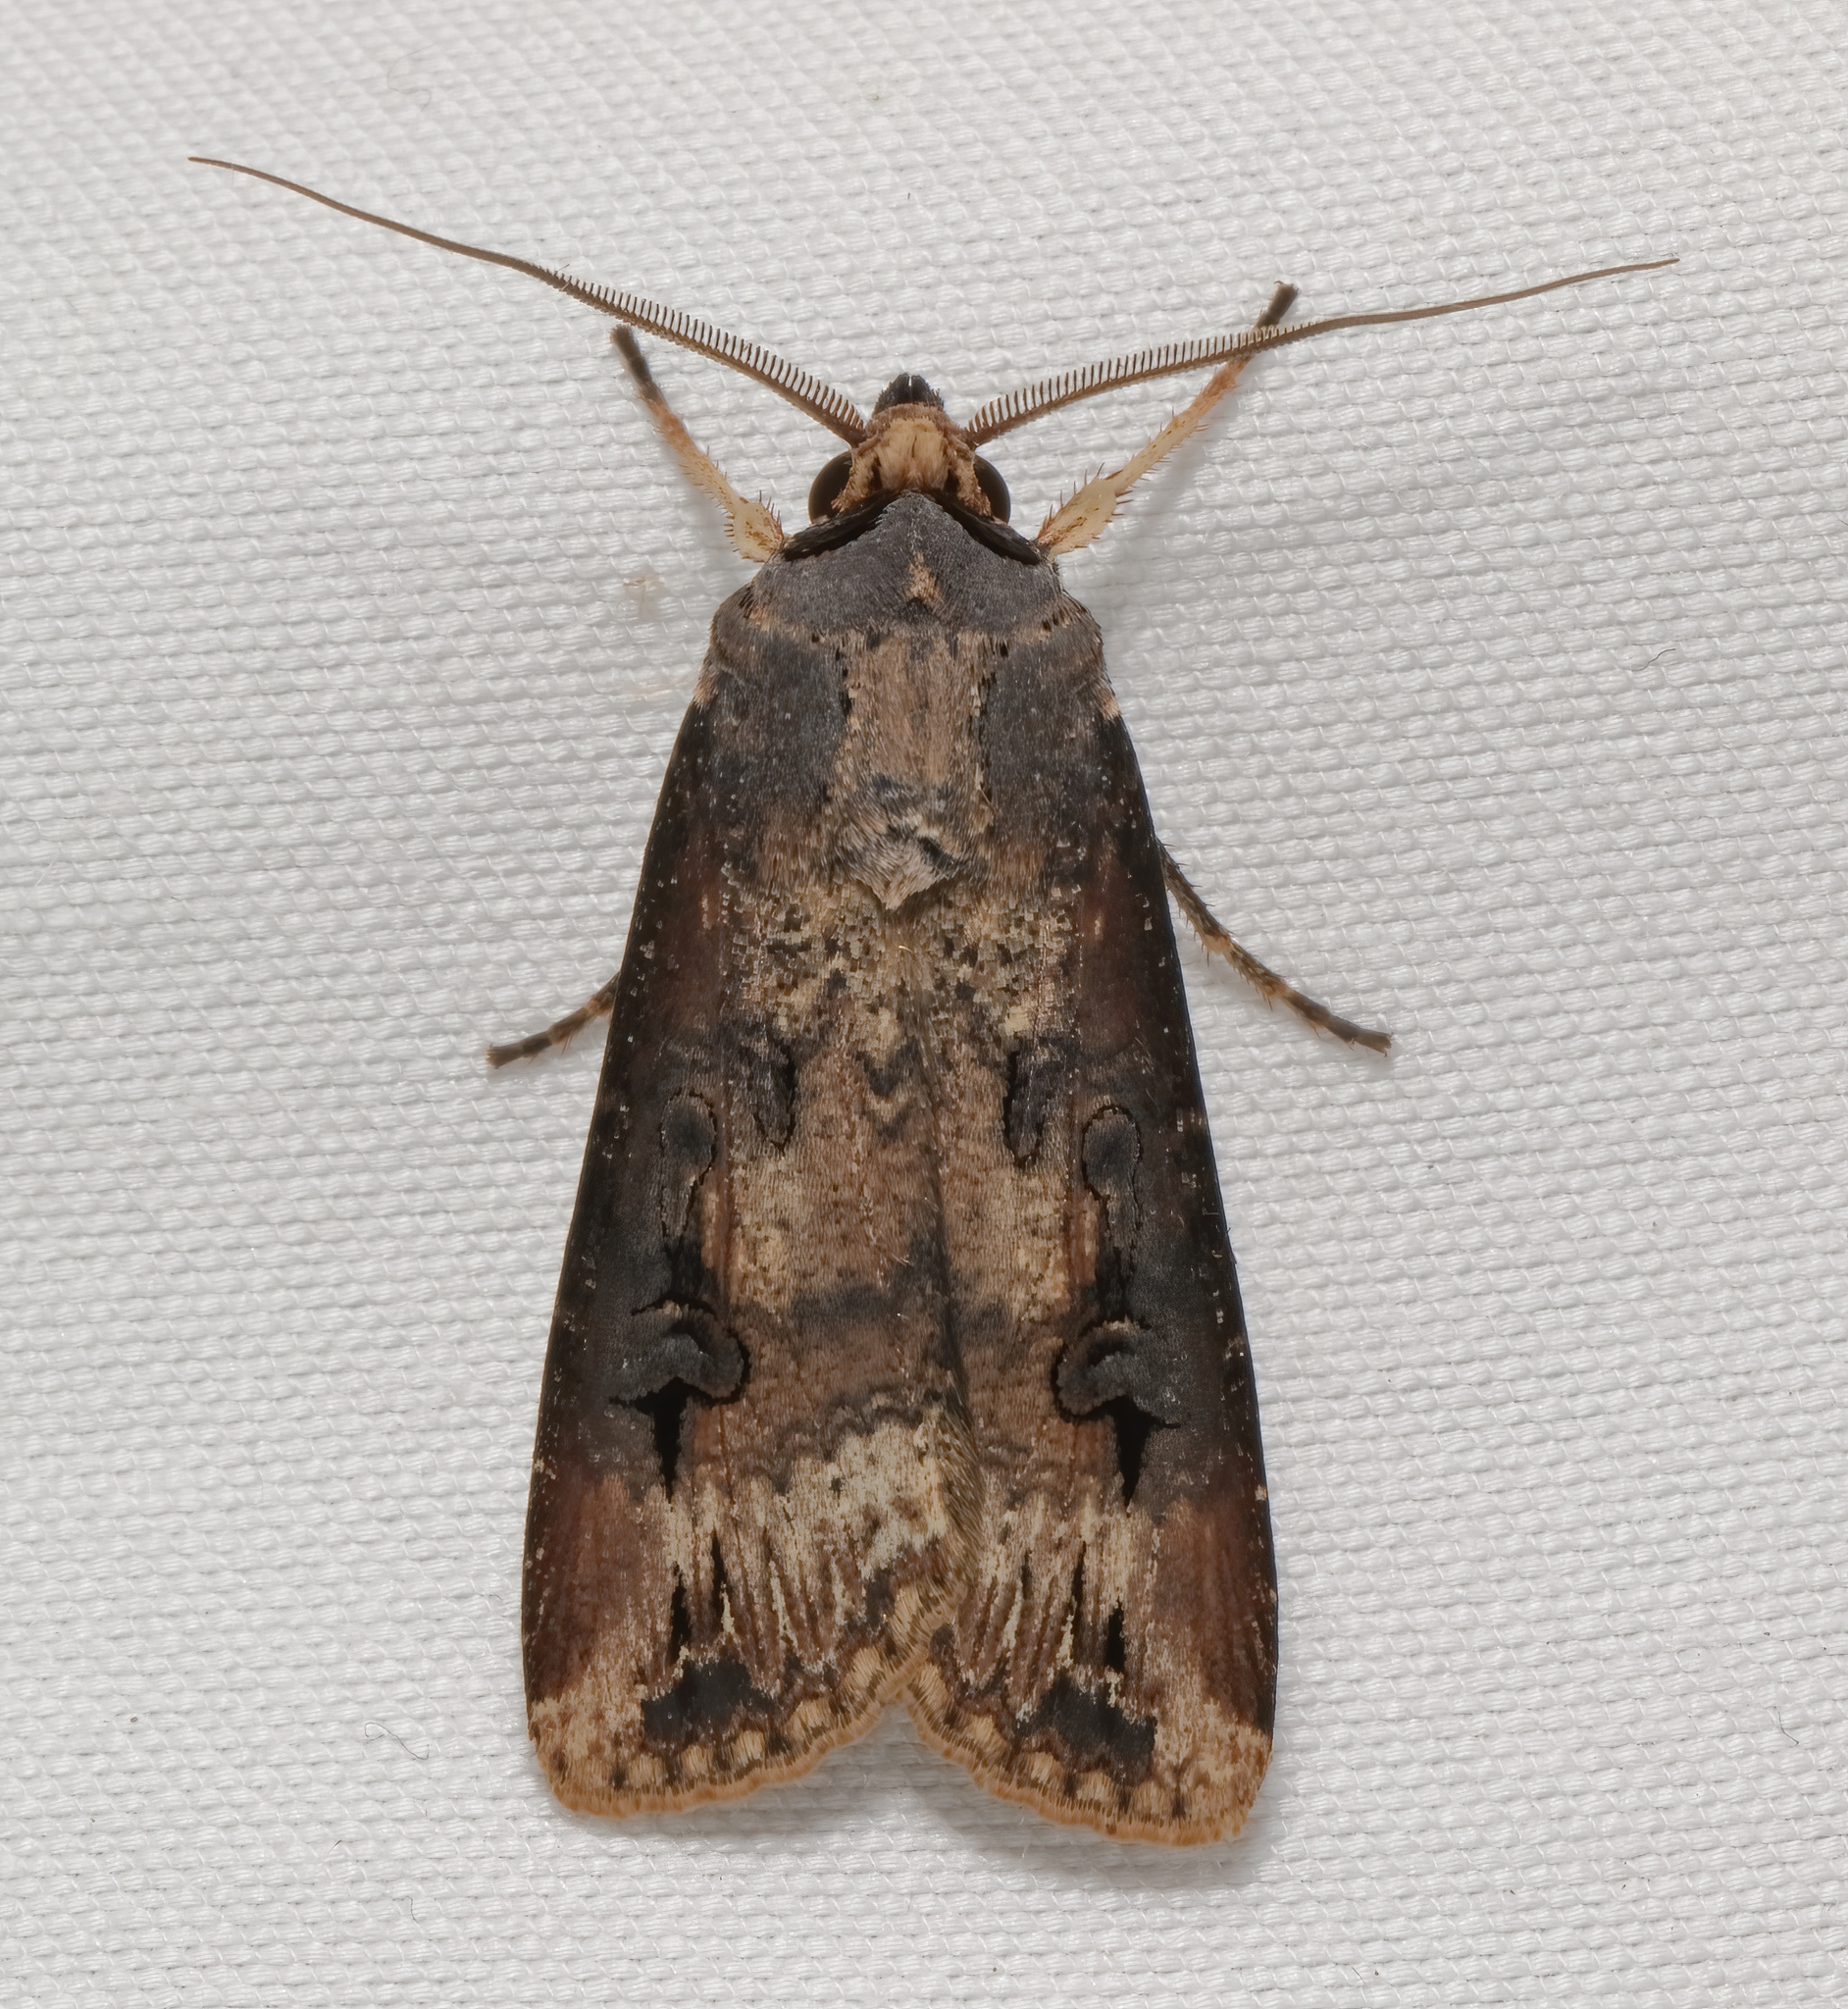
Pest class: cutworms